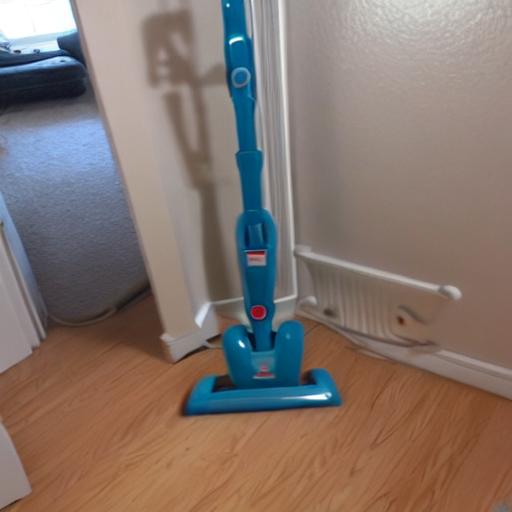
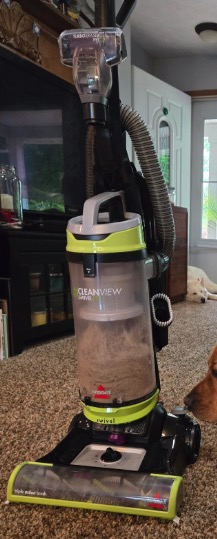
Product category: items_vacuum
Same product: no